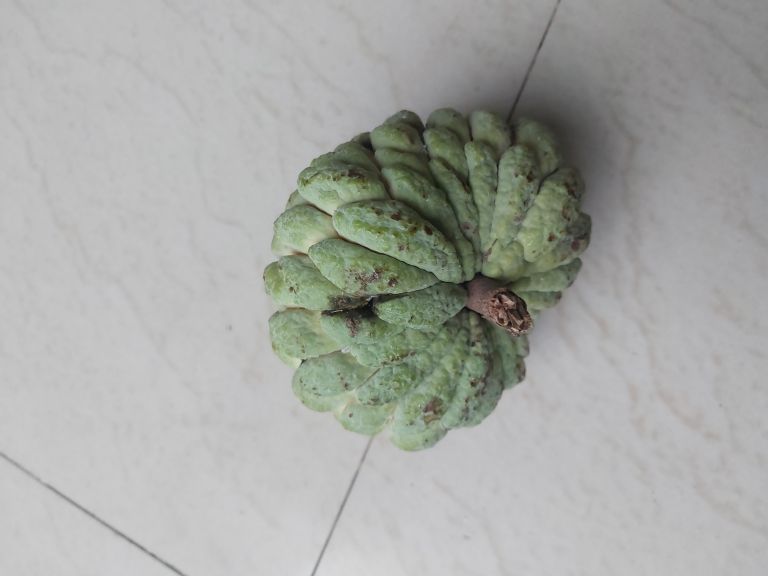
Disease label: Athracnose